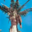
Label: palm_tree